Jacob Barnes

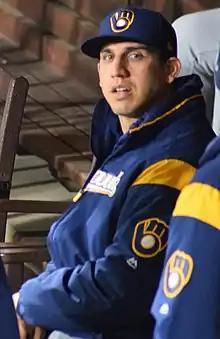
Barnes with the Brewers in 2019

On August 3, 2019, Barnes was claimed off waivers by the Kansas City Royals. Barnes was designated for assignment on November 4 and was released on November 6.